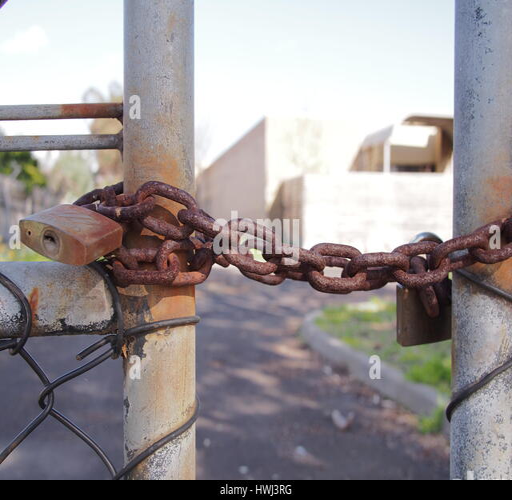
lock on a wire security fence in fron of an industrial style building